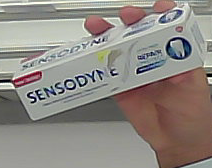
Product: sensodyne_toothpaste